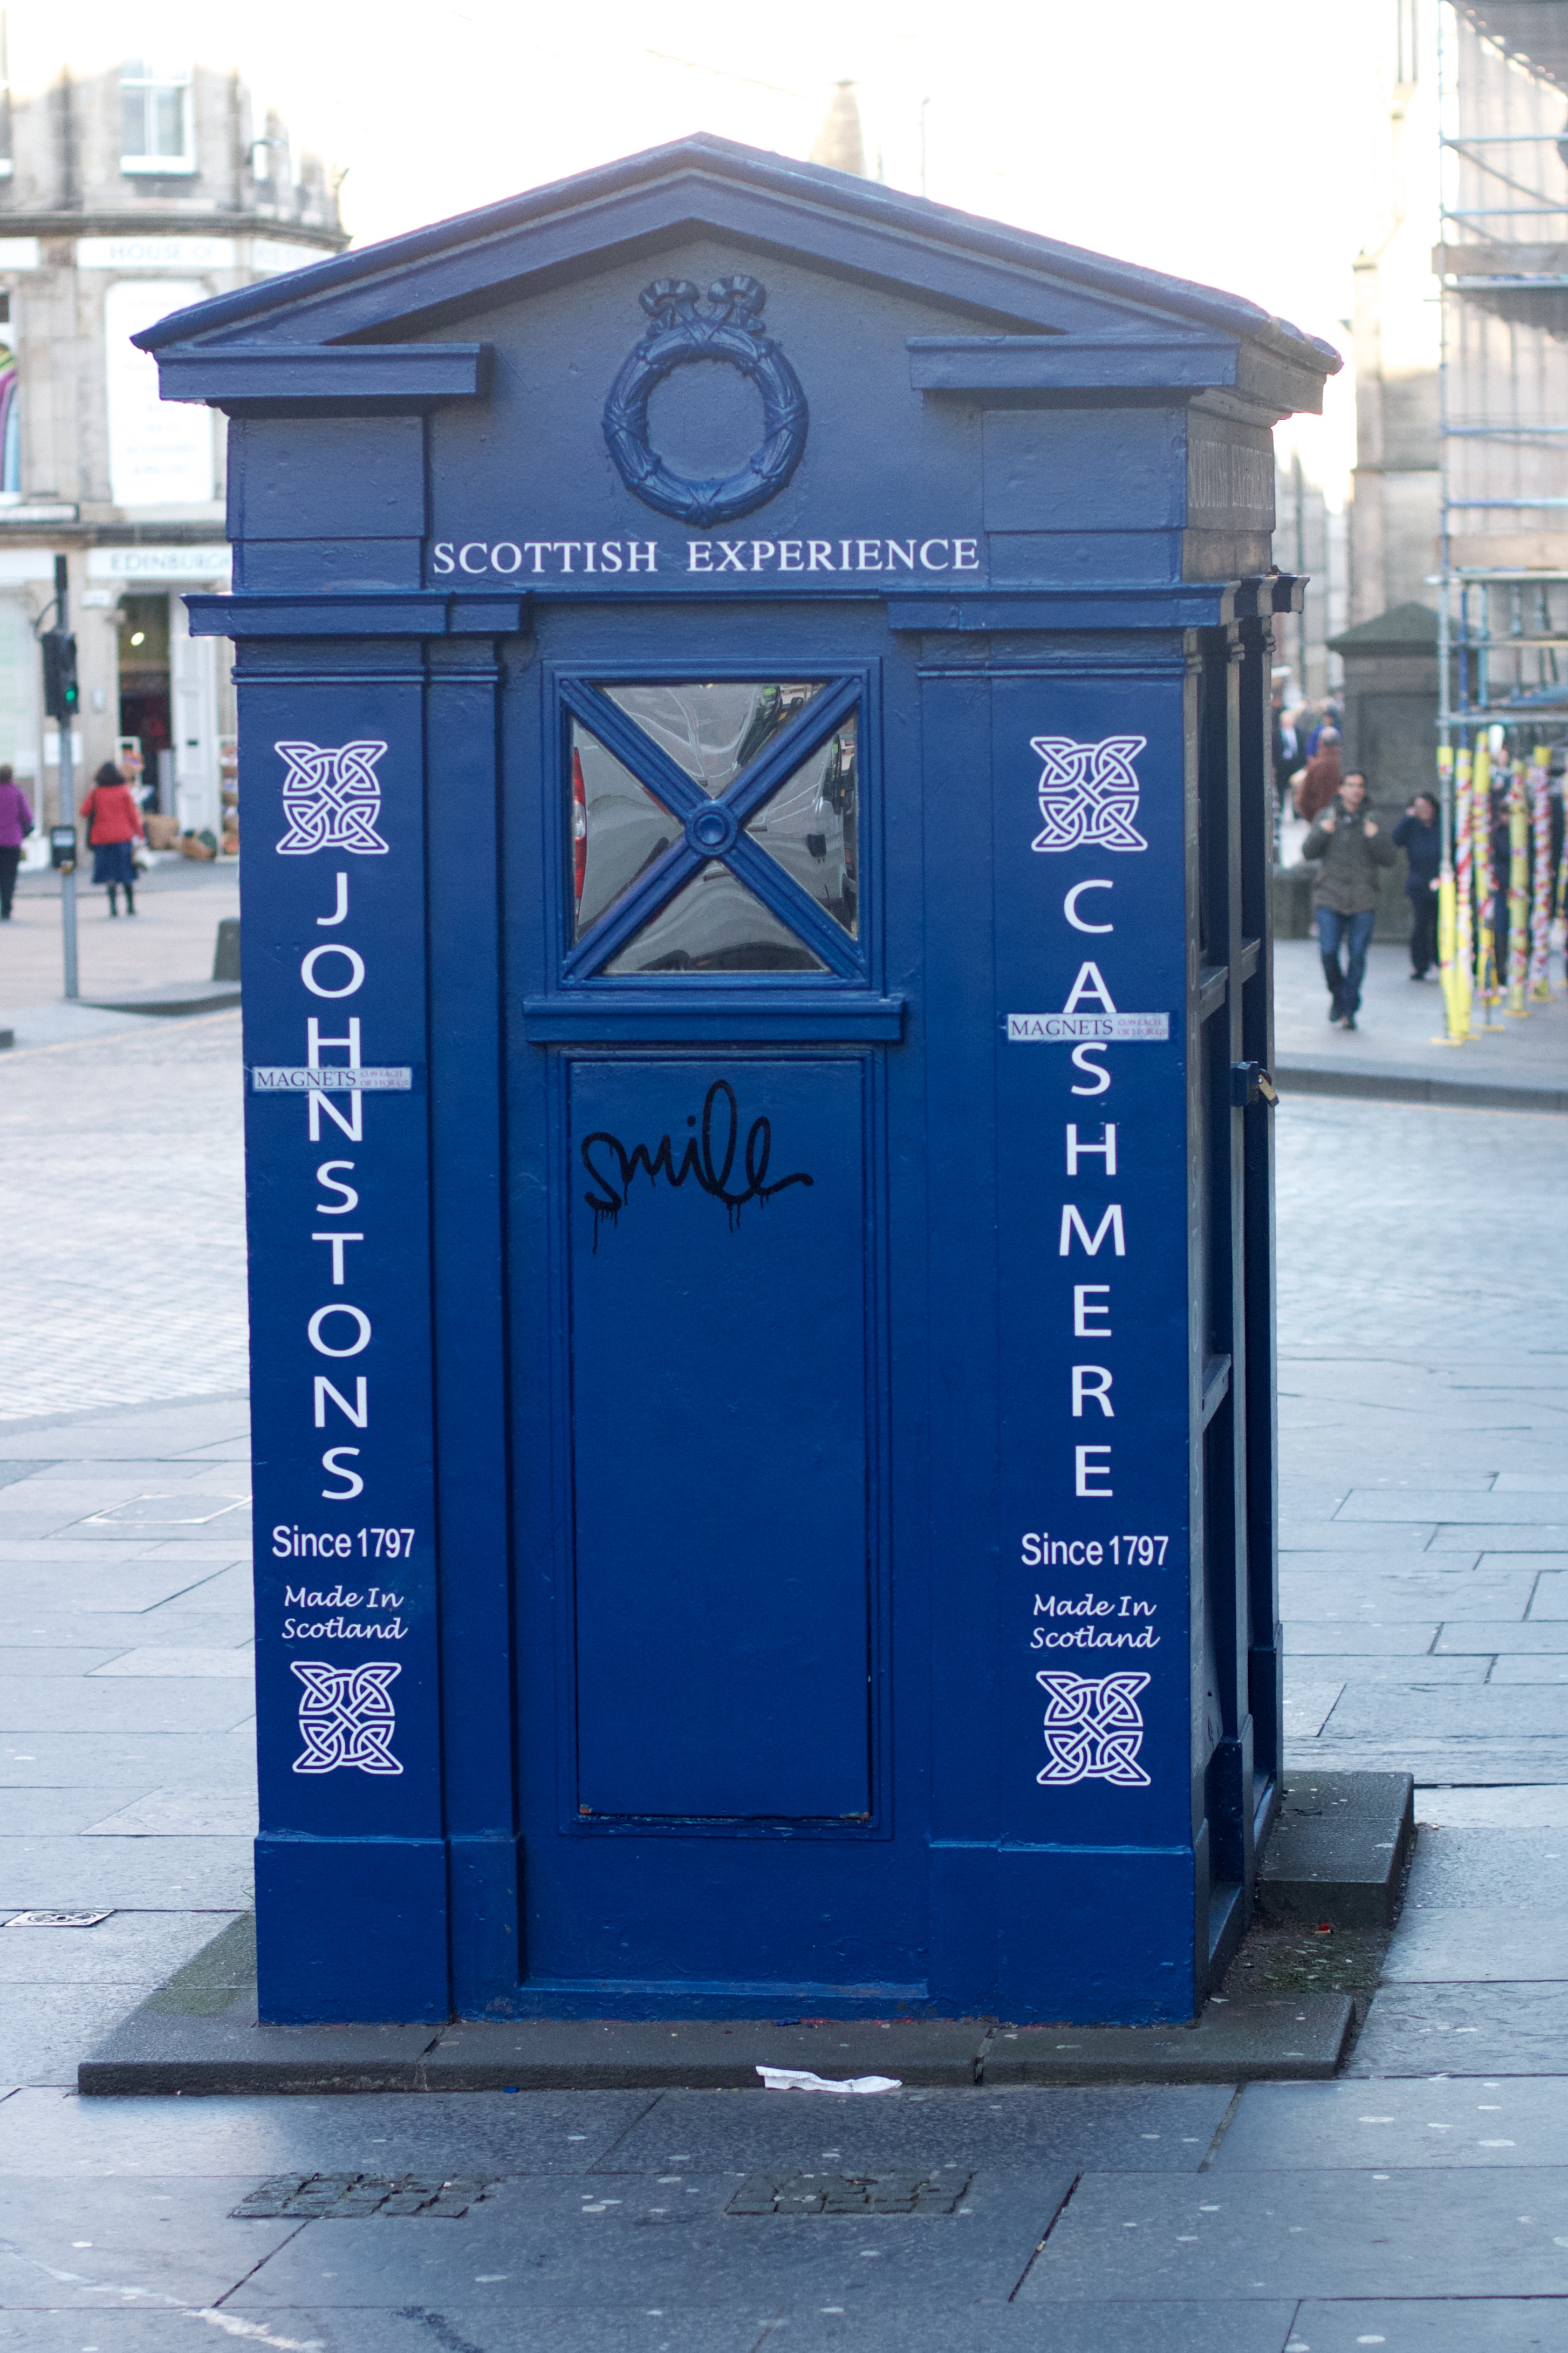
blue, cool image, kiosk, public toilet, telephone booth, post box, outdoor structure